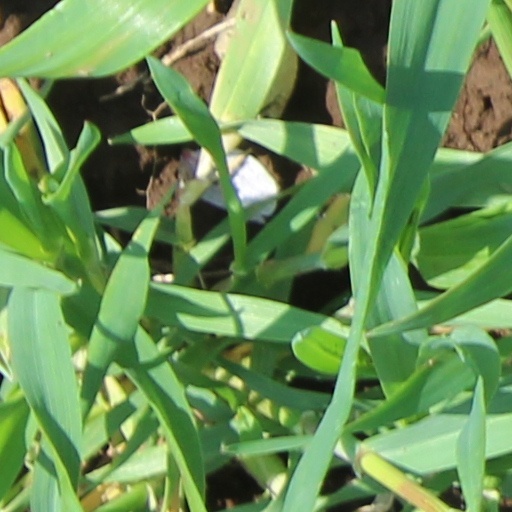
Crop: wheat